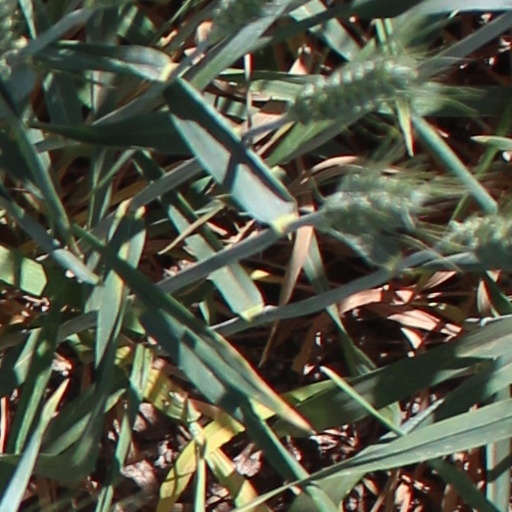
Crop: wheat